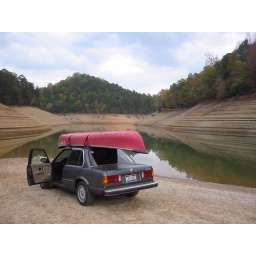
every fish in the lake heard me coming, i was the only human there that day